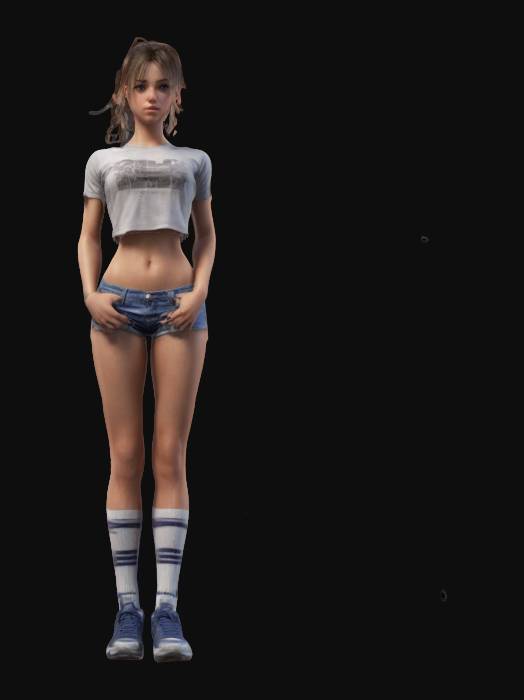
미적 점수 (1~10점): 6